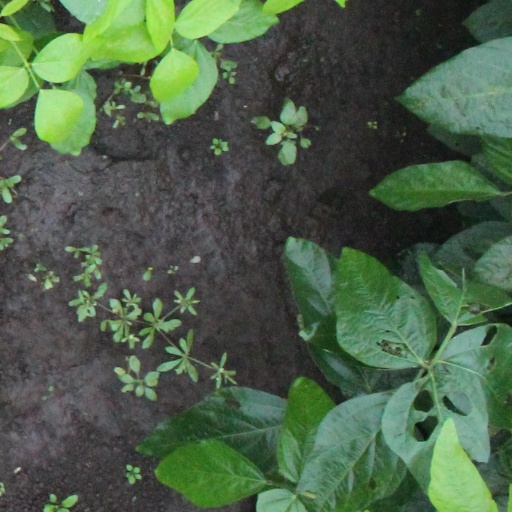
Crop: soybean